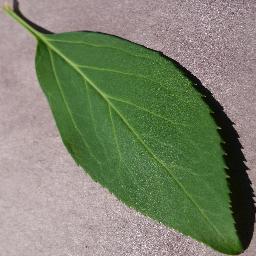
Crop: cherry
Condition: (including_sour)_healthy